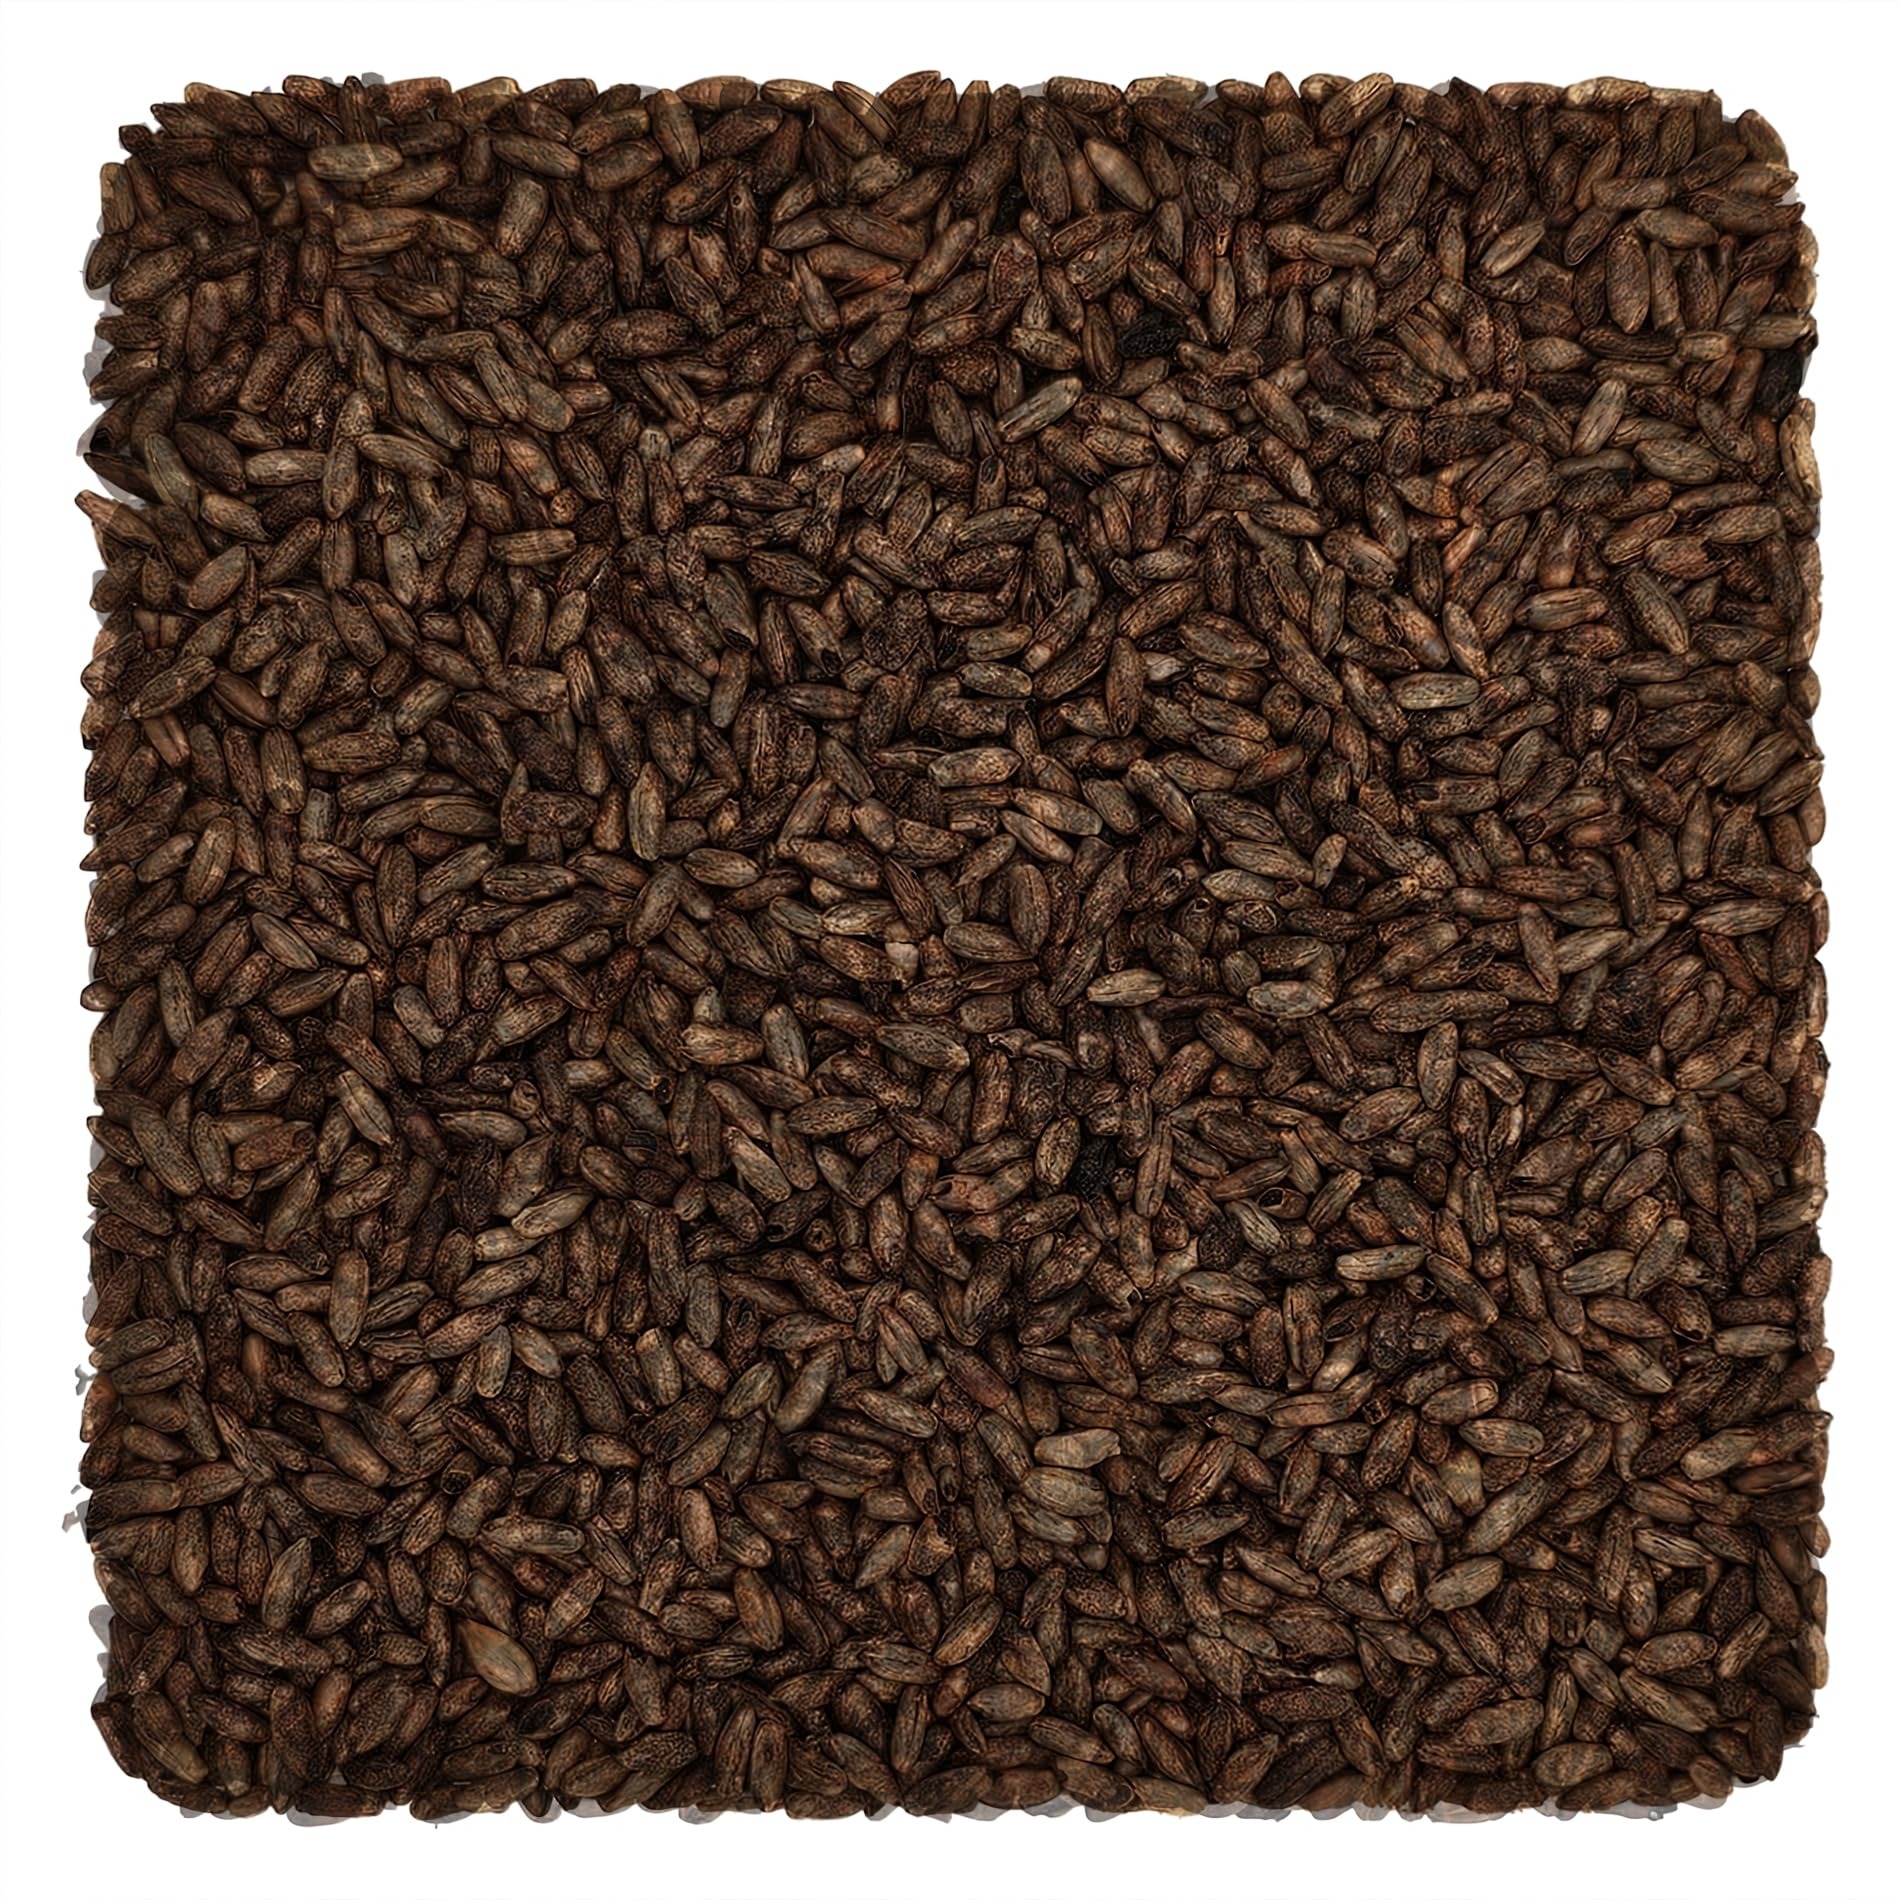
Item Name: Home Brew Ohio Chocolate Rye Grain 5lb
Bullet Point 1: Chocolate rye grain is a specialty malt that enriches homebrewed beers with a blend of spicy rye character and intense chocolaty flavors.
Bullet Point 2: Crafted from malted rye and roasted to perfection, this grain imparts deep brown to black hues resembling dark chocolate, enhancing the beer's overall complexity.
Bullet Point 3: Commonly used in stouts, porters, brown ales, and rye-based brews, chocolate rye grain adds depth and richness to various beer styles.
Bullet Point 4: Its utilization in homebrewing contributes to a smoother mouthfeel and improved head retention, enhancing the overall drinking experience.
Bullet Point 5: Typically added to the mash alongside other grains, the proportion of chocolate rye grain used varies based on desired chocolate flavor intensity, usually ranging from 5% to 15% of the total grain bill.
Product Description: Chocolate rye grain is a specialty malt that adds a unique twist to homebrewed beers, infusing them with a complex blend of flavors and aromas. Crafted from malted rye that has been carefully roasted, this grain offers a delightful combination of the spicy character of rye with the rich, chocolaty notes reminiscent of dark chocolate. The roasting process of chocolate rye grain results in a deep brown to black color, akin to dark chocolate, and imparts intense chocolate flavors and aromas to the beer. This malt adds depth and complexity, enhancing the overall malt profile while contributing a distinct chocolatey character that lingers on the palate. In terms of usage, chocolate rye grain is commonly employed in a variety of beer styles, including stouts, porters, brown ales, and even rye-based brews such as Roggenbier. Its versatility allows homebrewers to experiment with different recipes and create beers with a rich, chocolaty twist. One of the benefits of using chocolate rye grain is its ability to provide a smoother mouthfeel and improved head retention in the finished beer. This adds to the overall drinking experience, resulting in a more satisfying and visually appealing brew. When incorporating chocolate rye grain into homebrew recipes, it is typically added to the mash alongside other grains. The proportion used varies depending on the desired intensity of chocolate flavors and the specific beer style being brewed, with recommendations typically falling within the range of 5% to 15% of the total grain bill.
Value: 1.0
Unit: Count

Price: 19.99